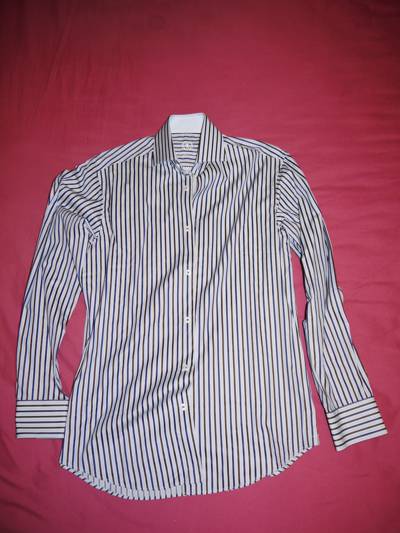
Waste category: clothes